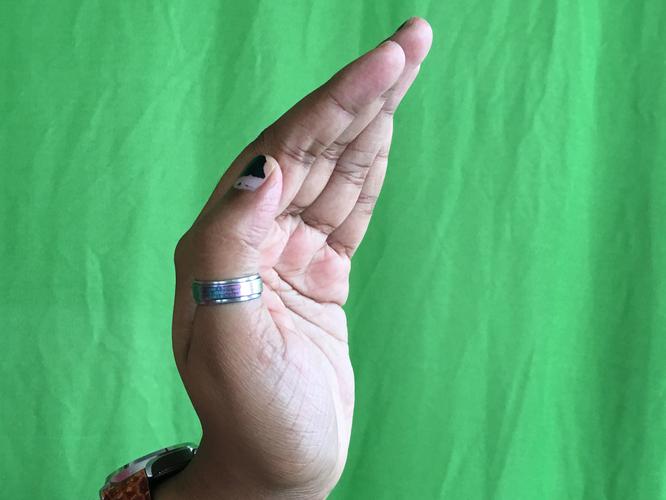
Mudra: Sarpasirsha
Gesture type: single_hand